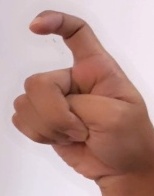
ASL sign: X